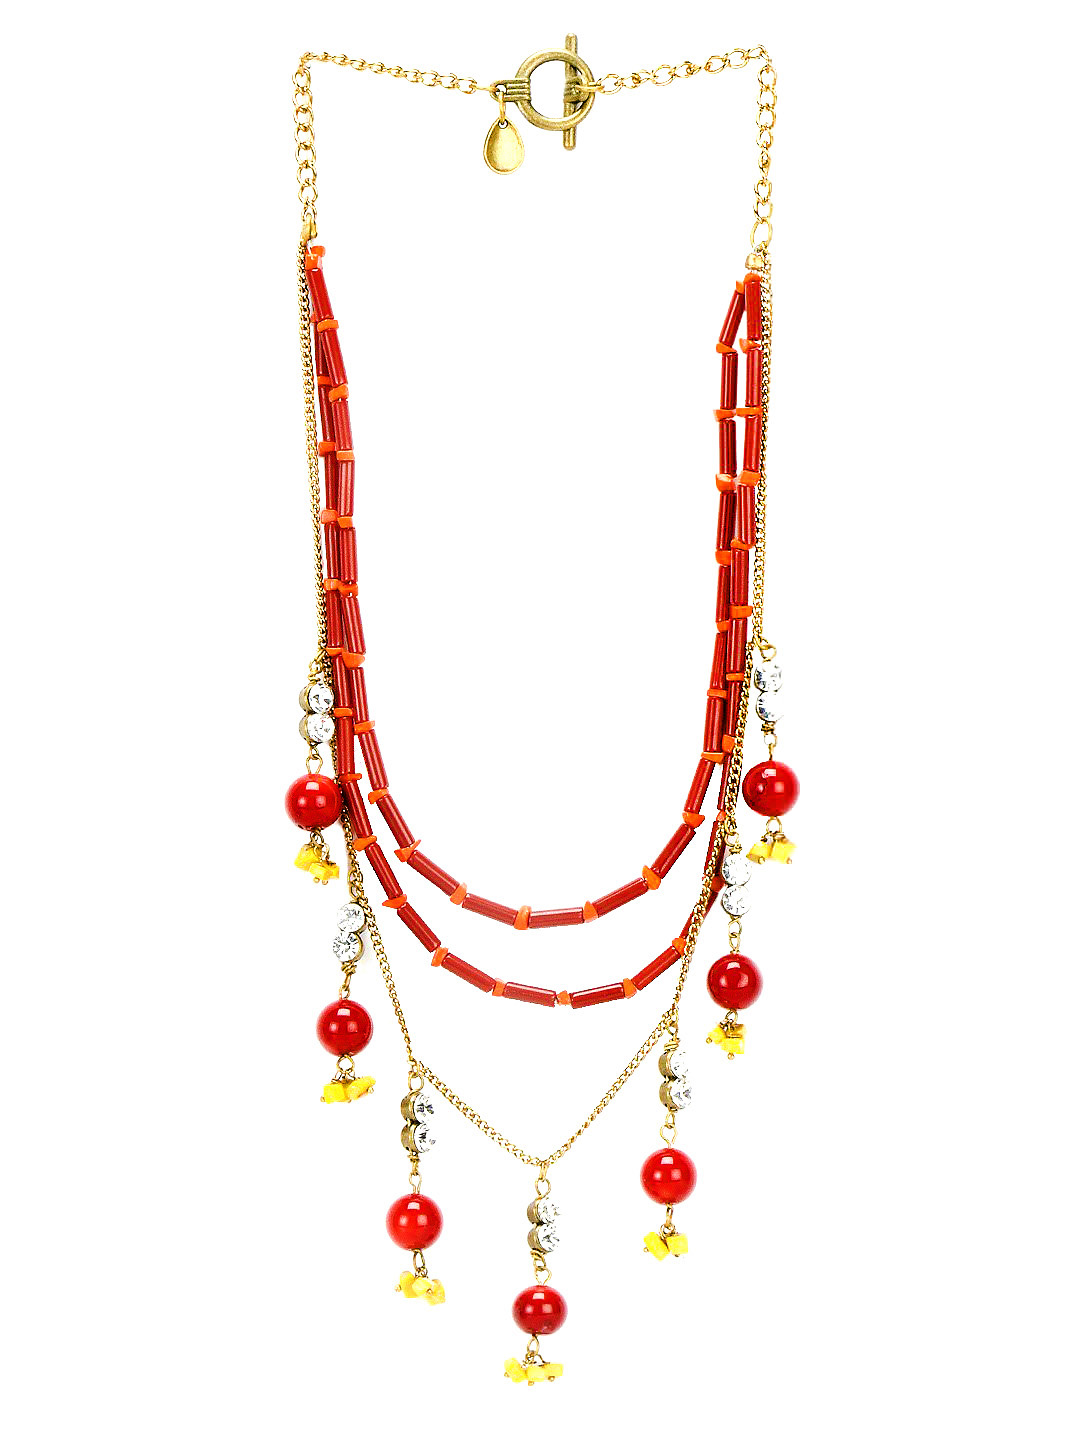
Ivory Tag Women Sparkling Coral Red Necklace
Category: Accessories / Jewellery / Necklace and Chains
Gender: Women
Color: Red
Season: Fall 2012
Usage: Casual